History of the horse in Britain

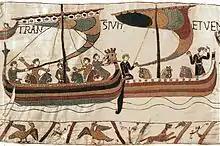
11th century Normans shipping horses to England: Bayeux Tapestry

Although there is reference to Viking horsemen fighting in the 10th century Battle of Sulcoit, in Ireland, their primary use for horses in Britain – some of which they captured or seized, and some of which they brought with them – was to facilitate rapid travel. This is a central purpose for which horses were used in Anglo-Saxon England, particularly in warfare, since conflict between the various Anglo-Saxon kingdoms was carried out over long distances. In the 7th century, King Penda of Mercia, in central England, took his armies north to Bamburgh, nearly north of Hadrian's Wall; and Oswald of Northumbria was killed fighting the Mercians in Shropshire. These armies probably rode horses to war, and the maintenance of horses was required of many, or perhaps all, who held land under Anglo-Saxon kings. In the 7th century, an Anglo-Saxon warrior was buried with his horse at Sutton Hoo; carvings on Anglo-Saxon stone crosses feature warriors on horseback; and 62 "warhorses" are recorded in Domesday Book. In the 11th century, Anglo-Saxon warriors on horseback fought successfully against Viking, Welsh and Scottish armies, the latter including Norman allies.